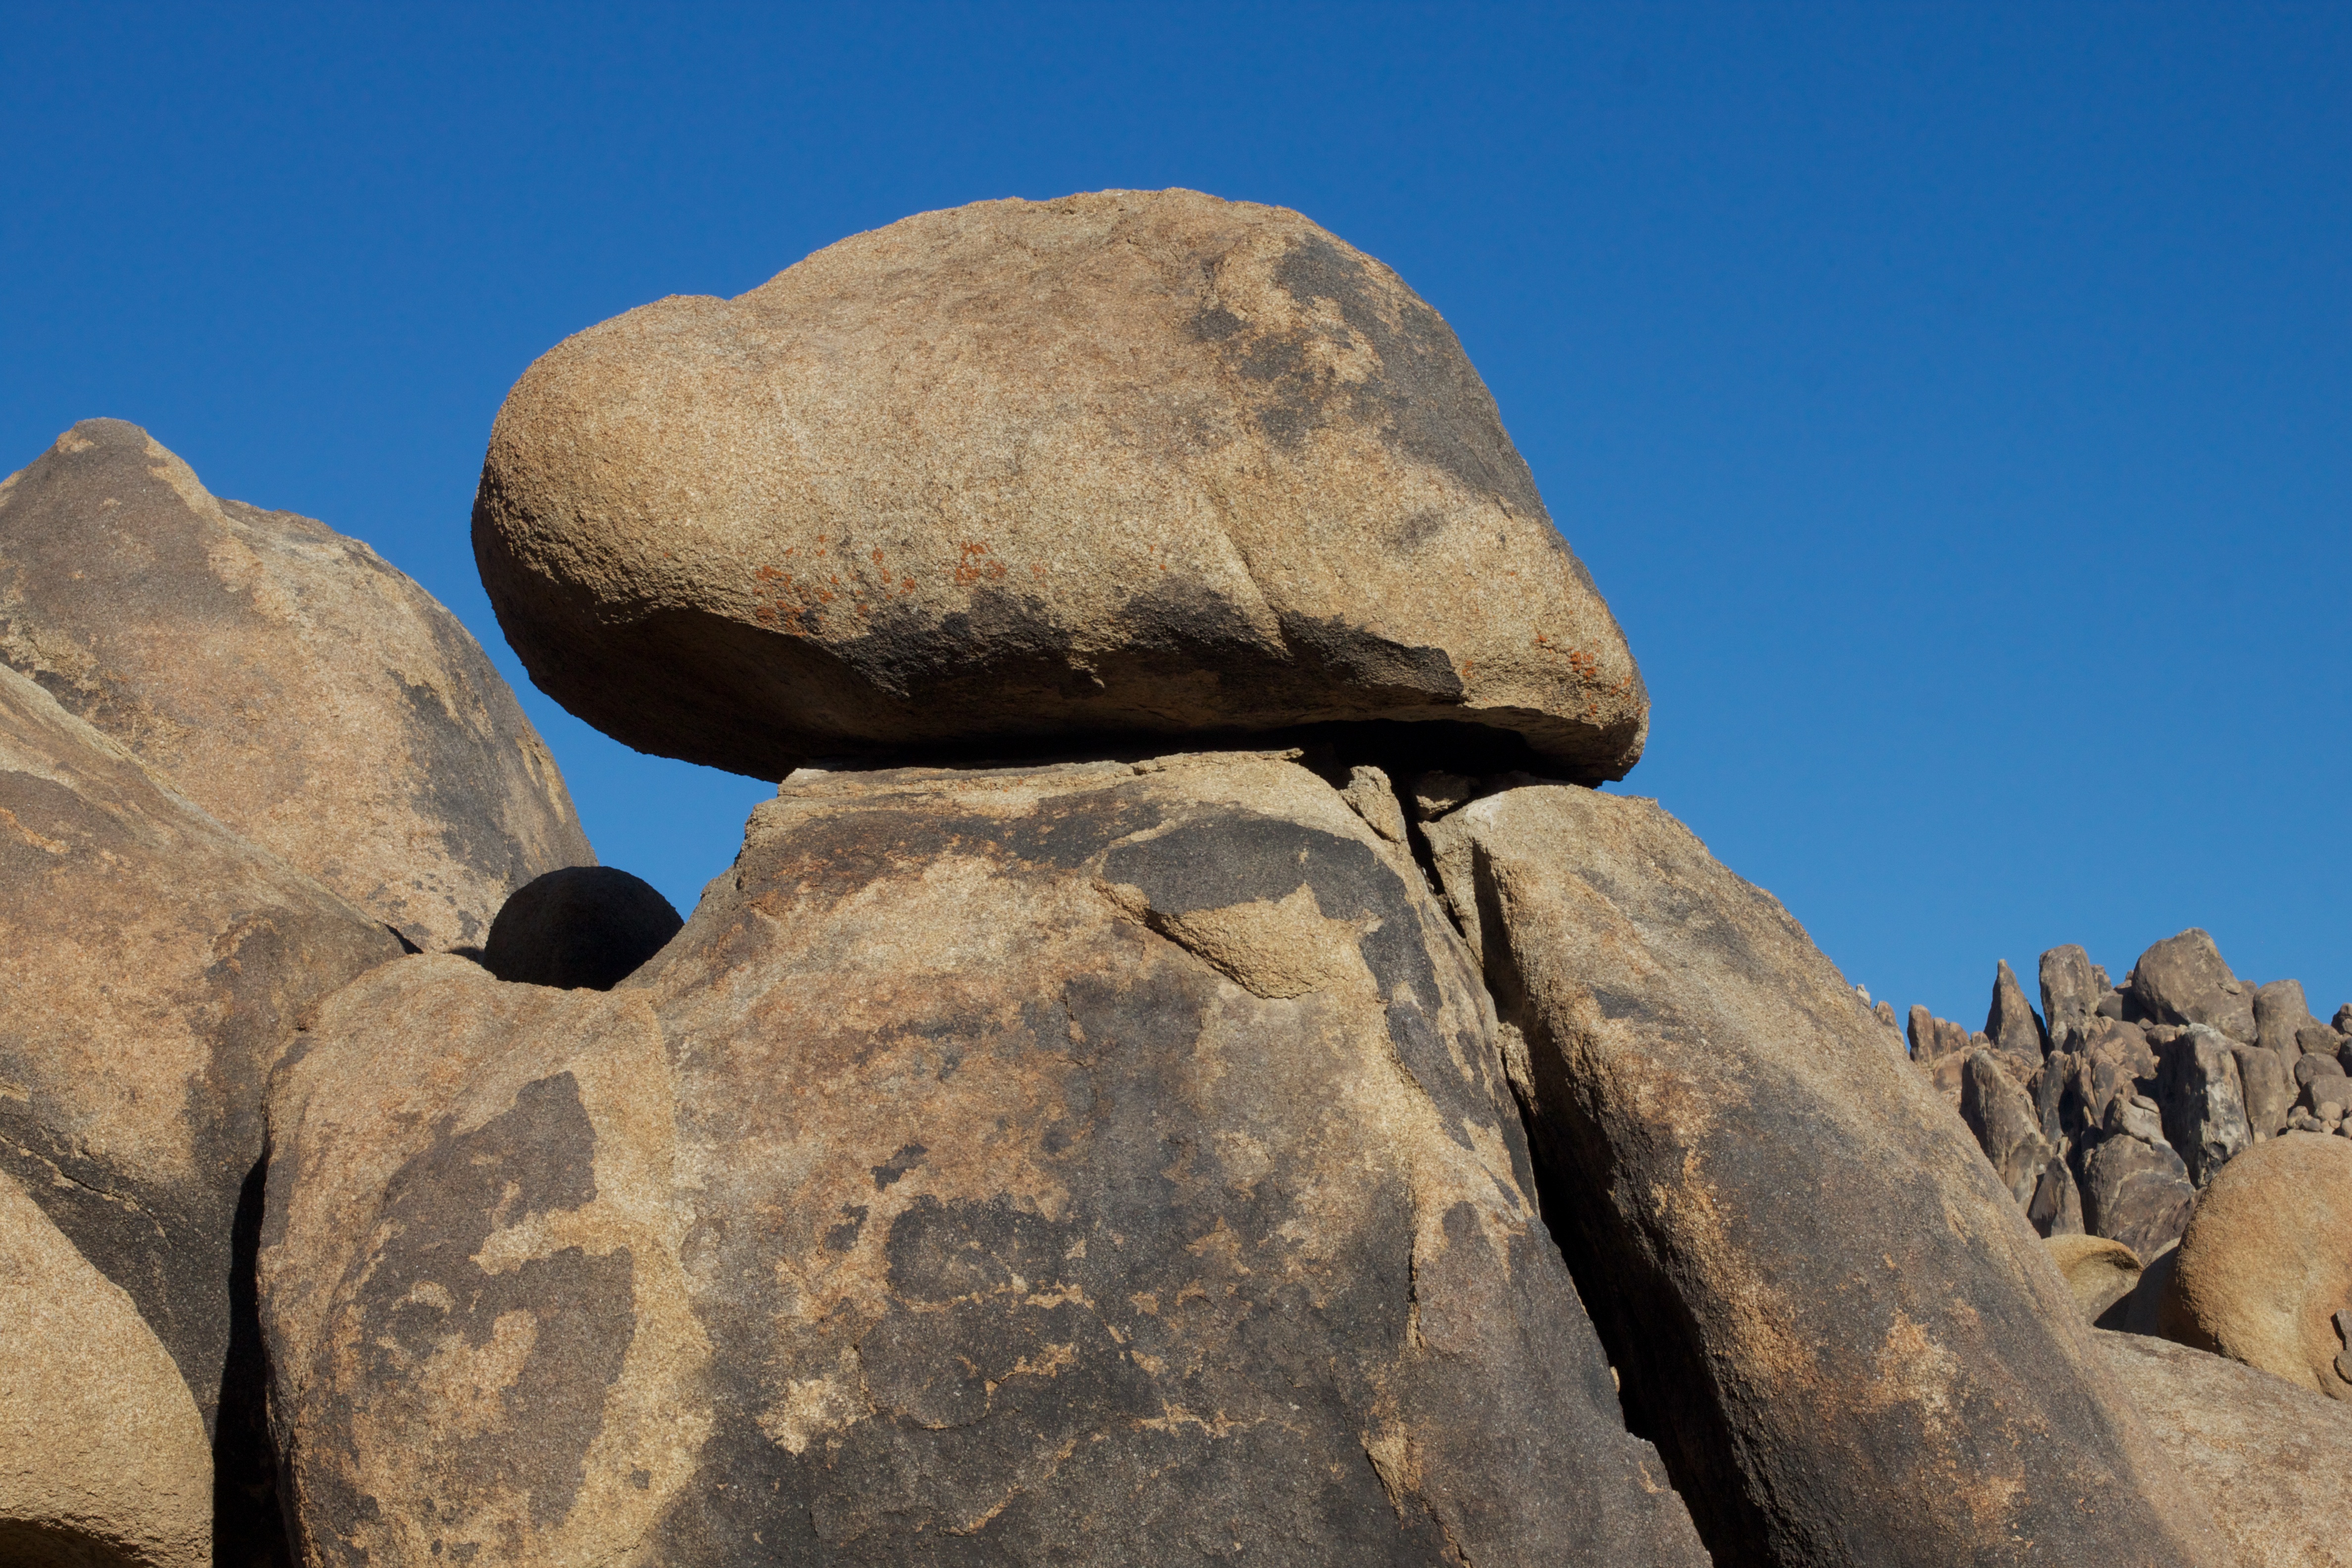
sand, rock, mountain, monument, formation, material, sculpture, geology, badlands, boulder, monolith, ancient history